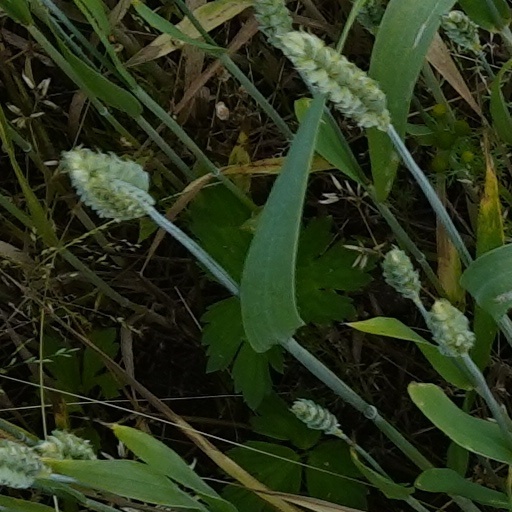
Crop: wheat